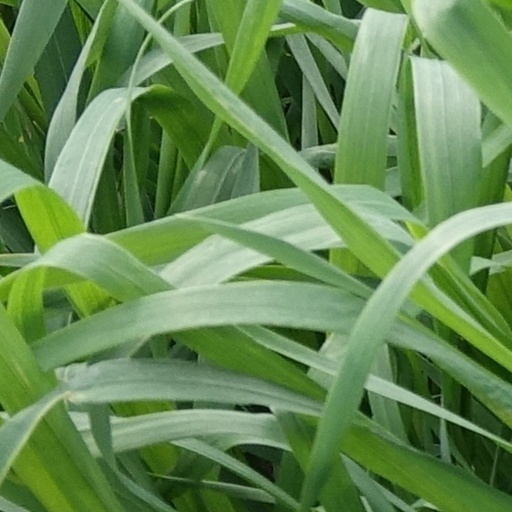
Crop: wheat